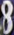
Number: 8